J. B. Jennings

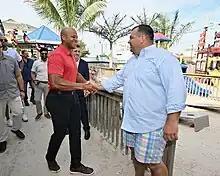
Jennings shakes hands with Governor Wes Moore at Ropewalk, 2023

During the annual Maryland Association of Counties conference in Ocean City, Jennings hosts an annual "gathering in the sand" at the Ropewalk restaurant. The bipartisan gathering has become one of the most popular events during the annual conference.